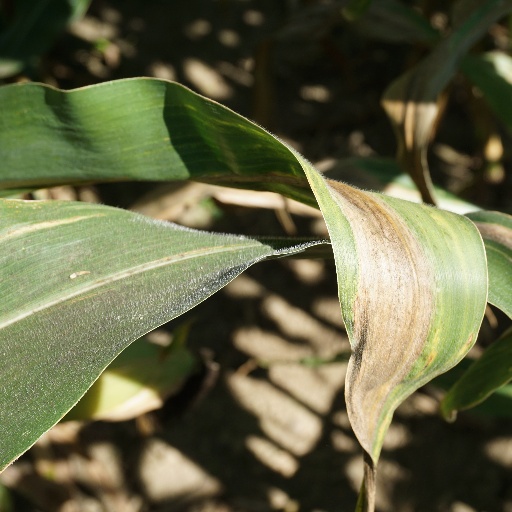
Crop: maize; corn